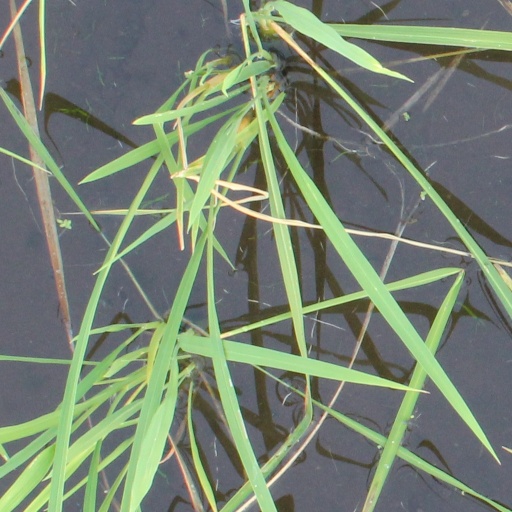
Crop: rice